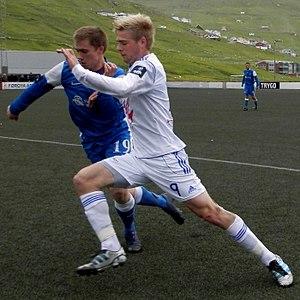
Páll Klettskarð, né le 17 mai 1990 à Klaksvík aux îles Féroé, est un footballeur international féroïen, qui évolue au poste d'attaquant. Sa mère Óluva Klettskarð, est une femme politique, et membre du parti du Tjóðveldi.